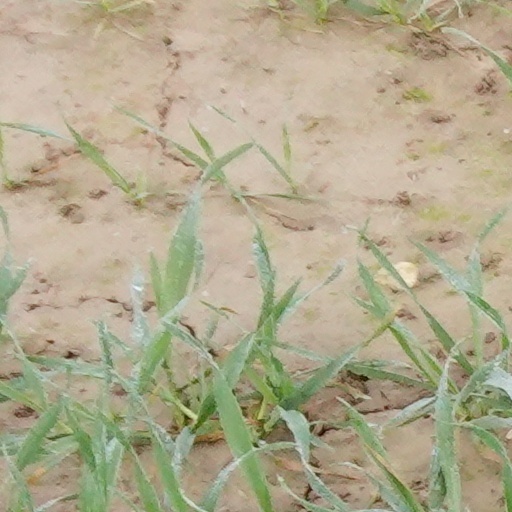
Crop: wheat